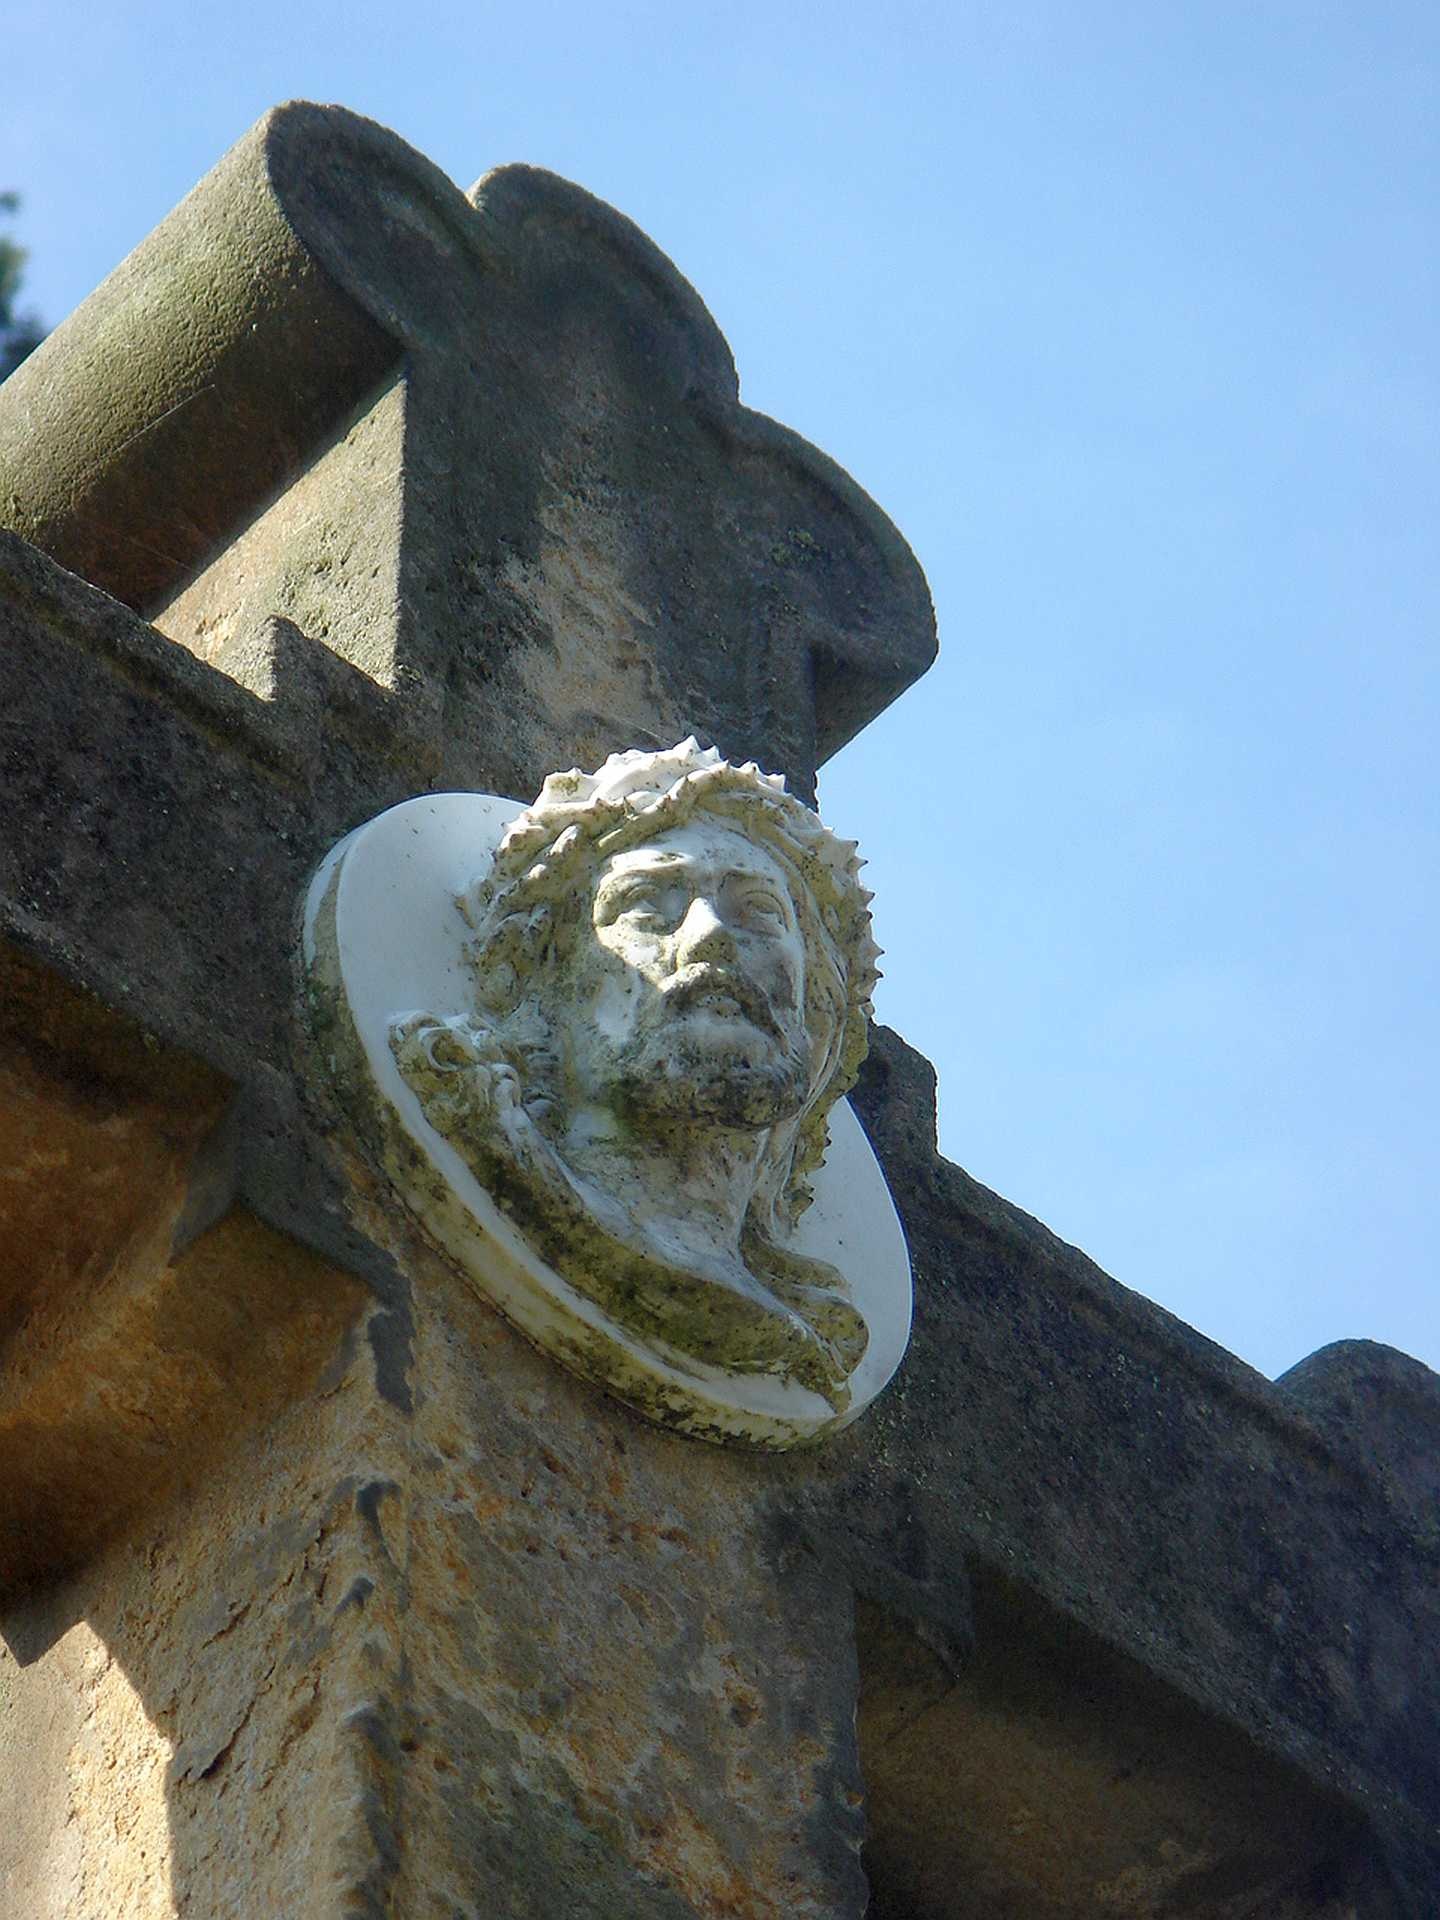
rock, stone, monument, statue, cross, cemetery, death, gargoyle, sculpture, memorial, art, temple, prayer, st, carving, ancient history